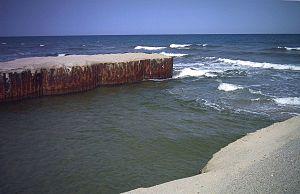
Le ""grau"" faisant communiquer l'étang d'Urbino avec la mer (sur la côte orientale corse)."
Grau est un terme occitan signifiant « estuaire » ou « chenal », dérivé du latin « gradus » signifiant « pas, degré » ou du gallo-roman d'origine gauloise « grauus » signifiant « grève, rivage sablonneux, plage ».